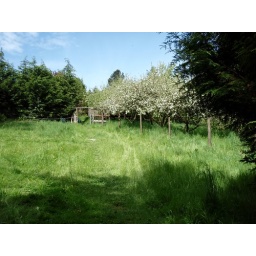
New fence will separate foal nursery from orchard. Once the apples start, no more horses in the orchard!